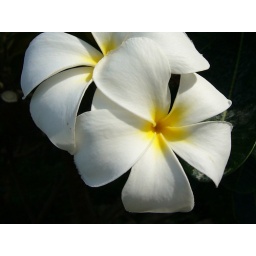
flowers in white and yellow